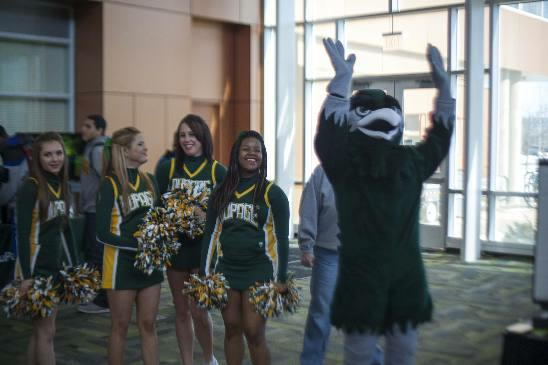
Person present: Yes